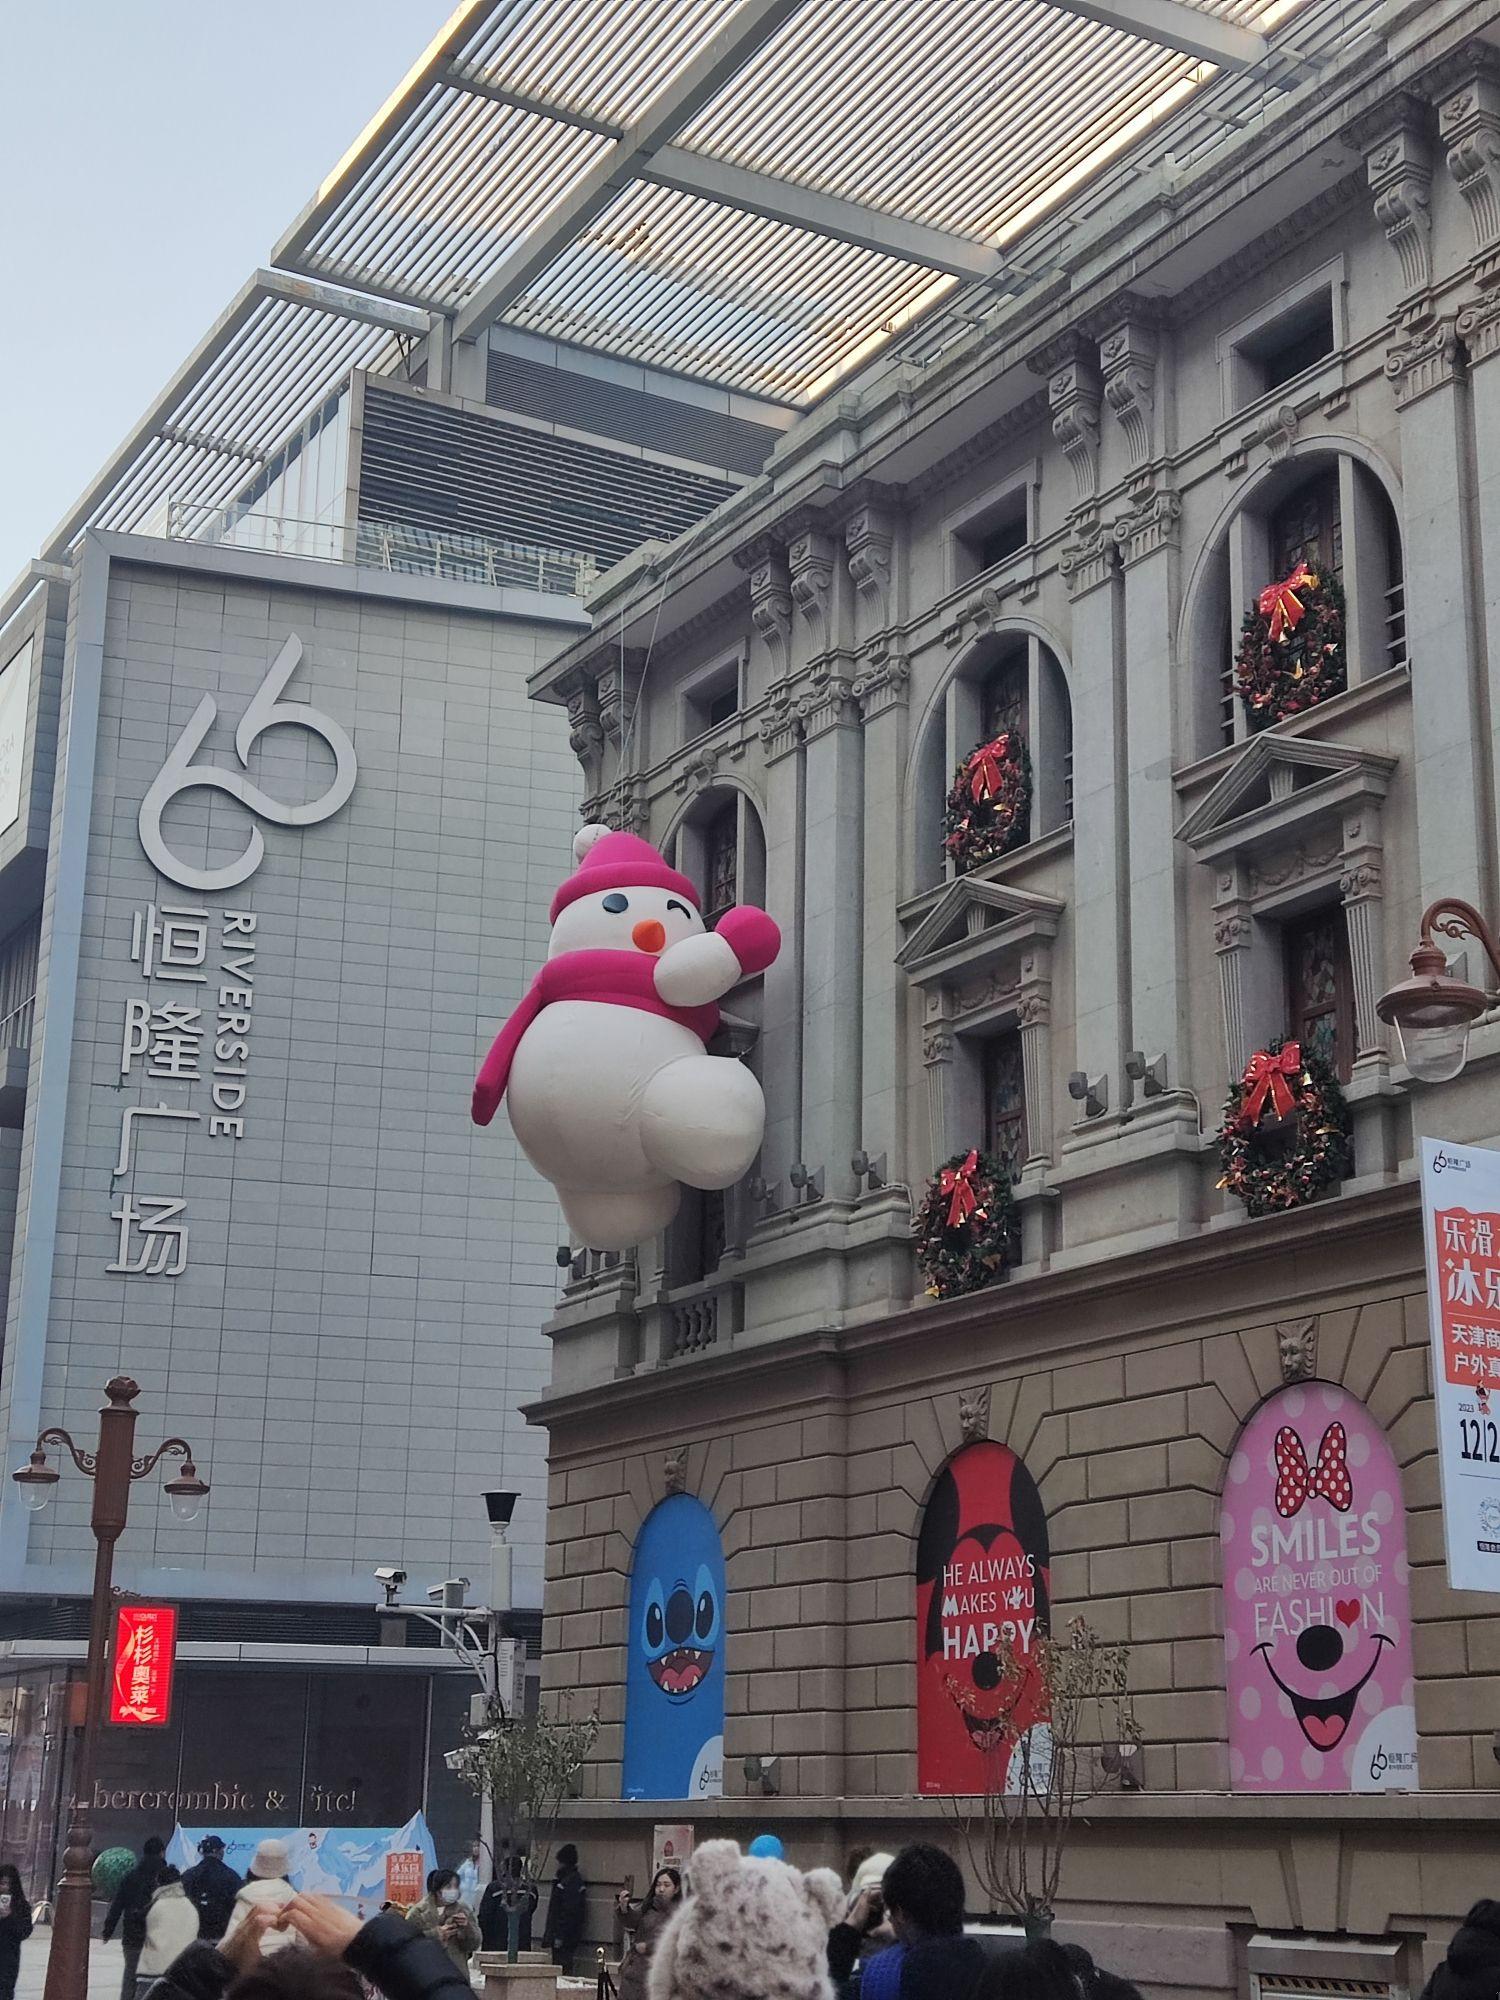
地标名称：天津恒隆广场
所在城市：天津市·和平区